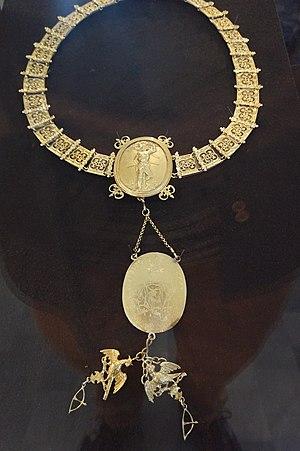
Collier de la guilde de Saint-Sébastien de Keerbergen